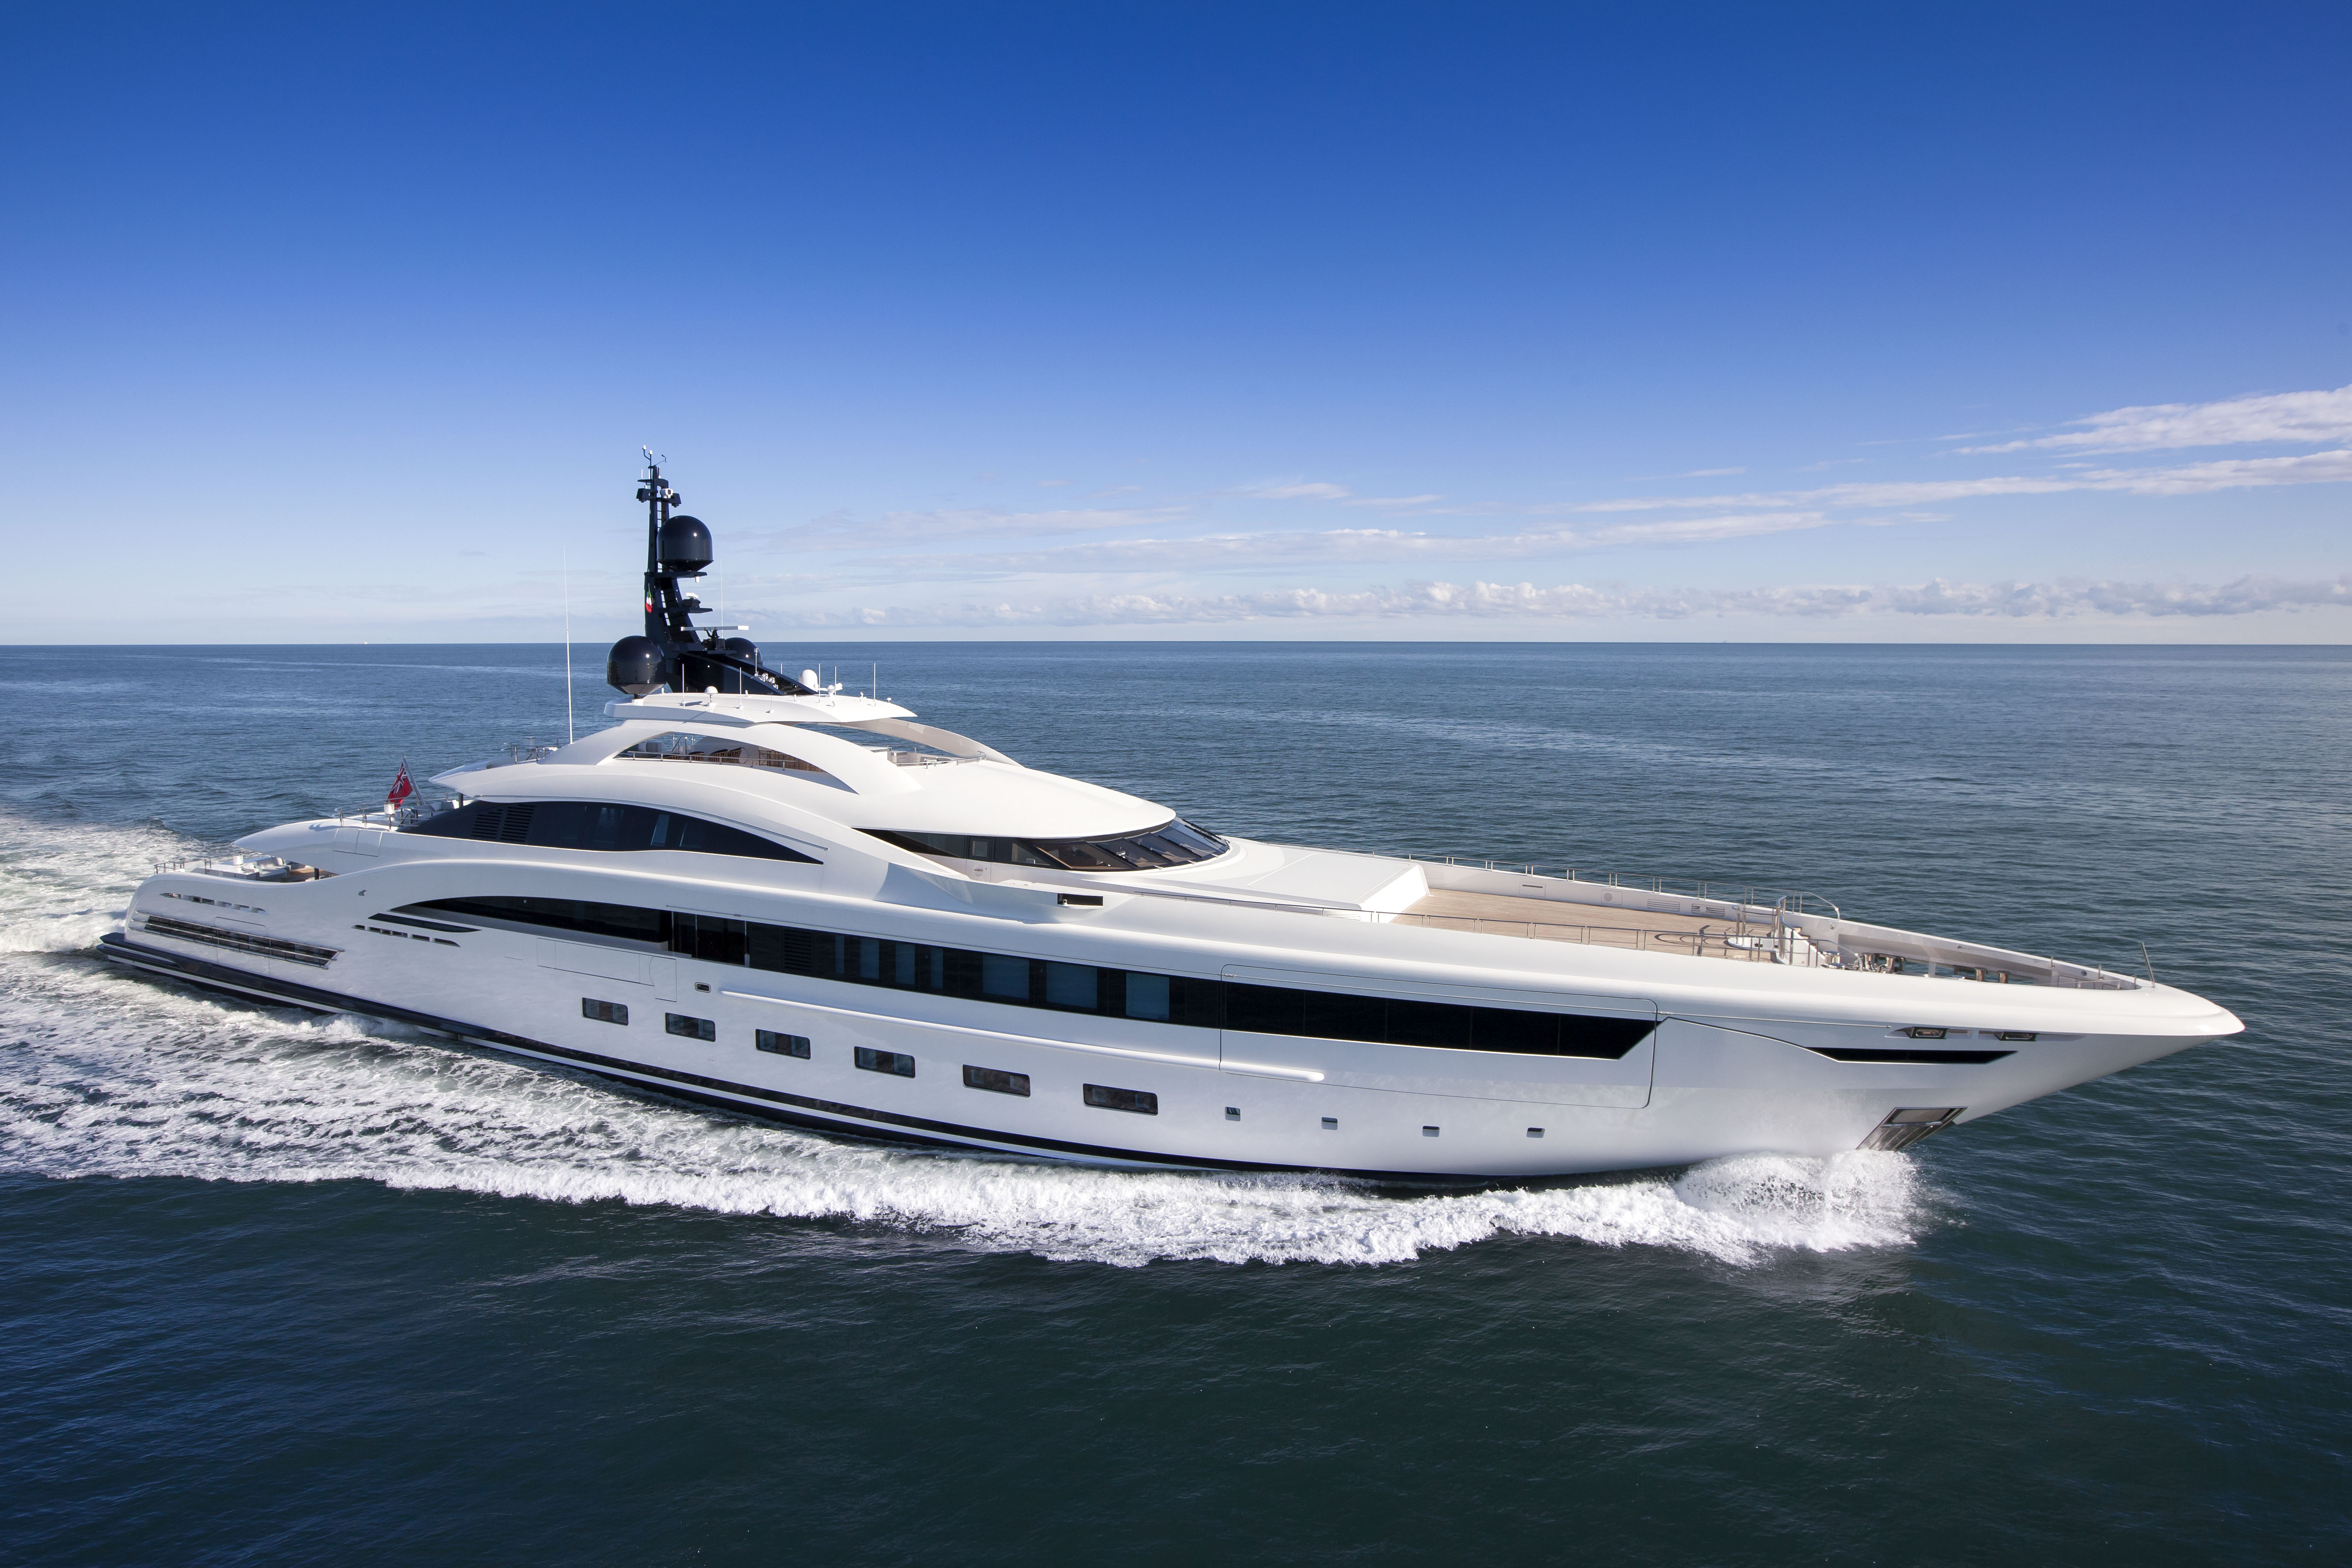
Vehicle type: Ships